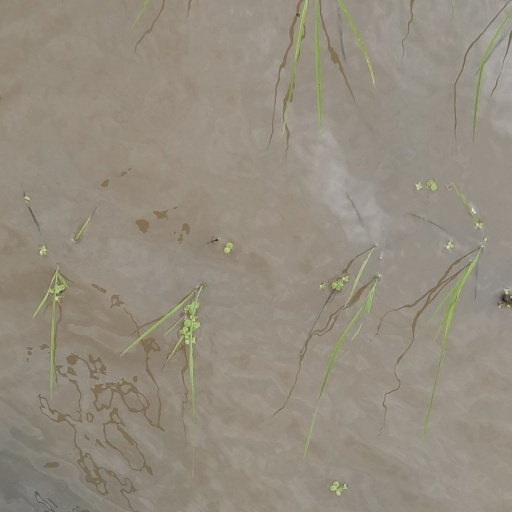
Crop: rice